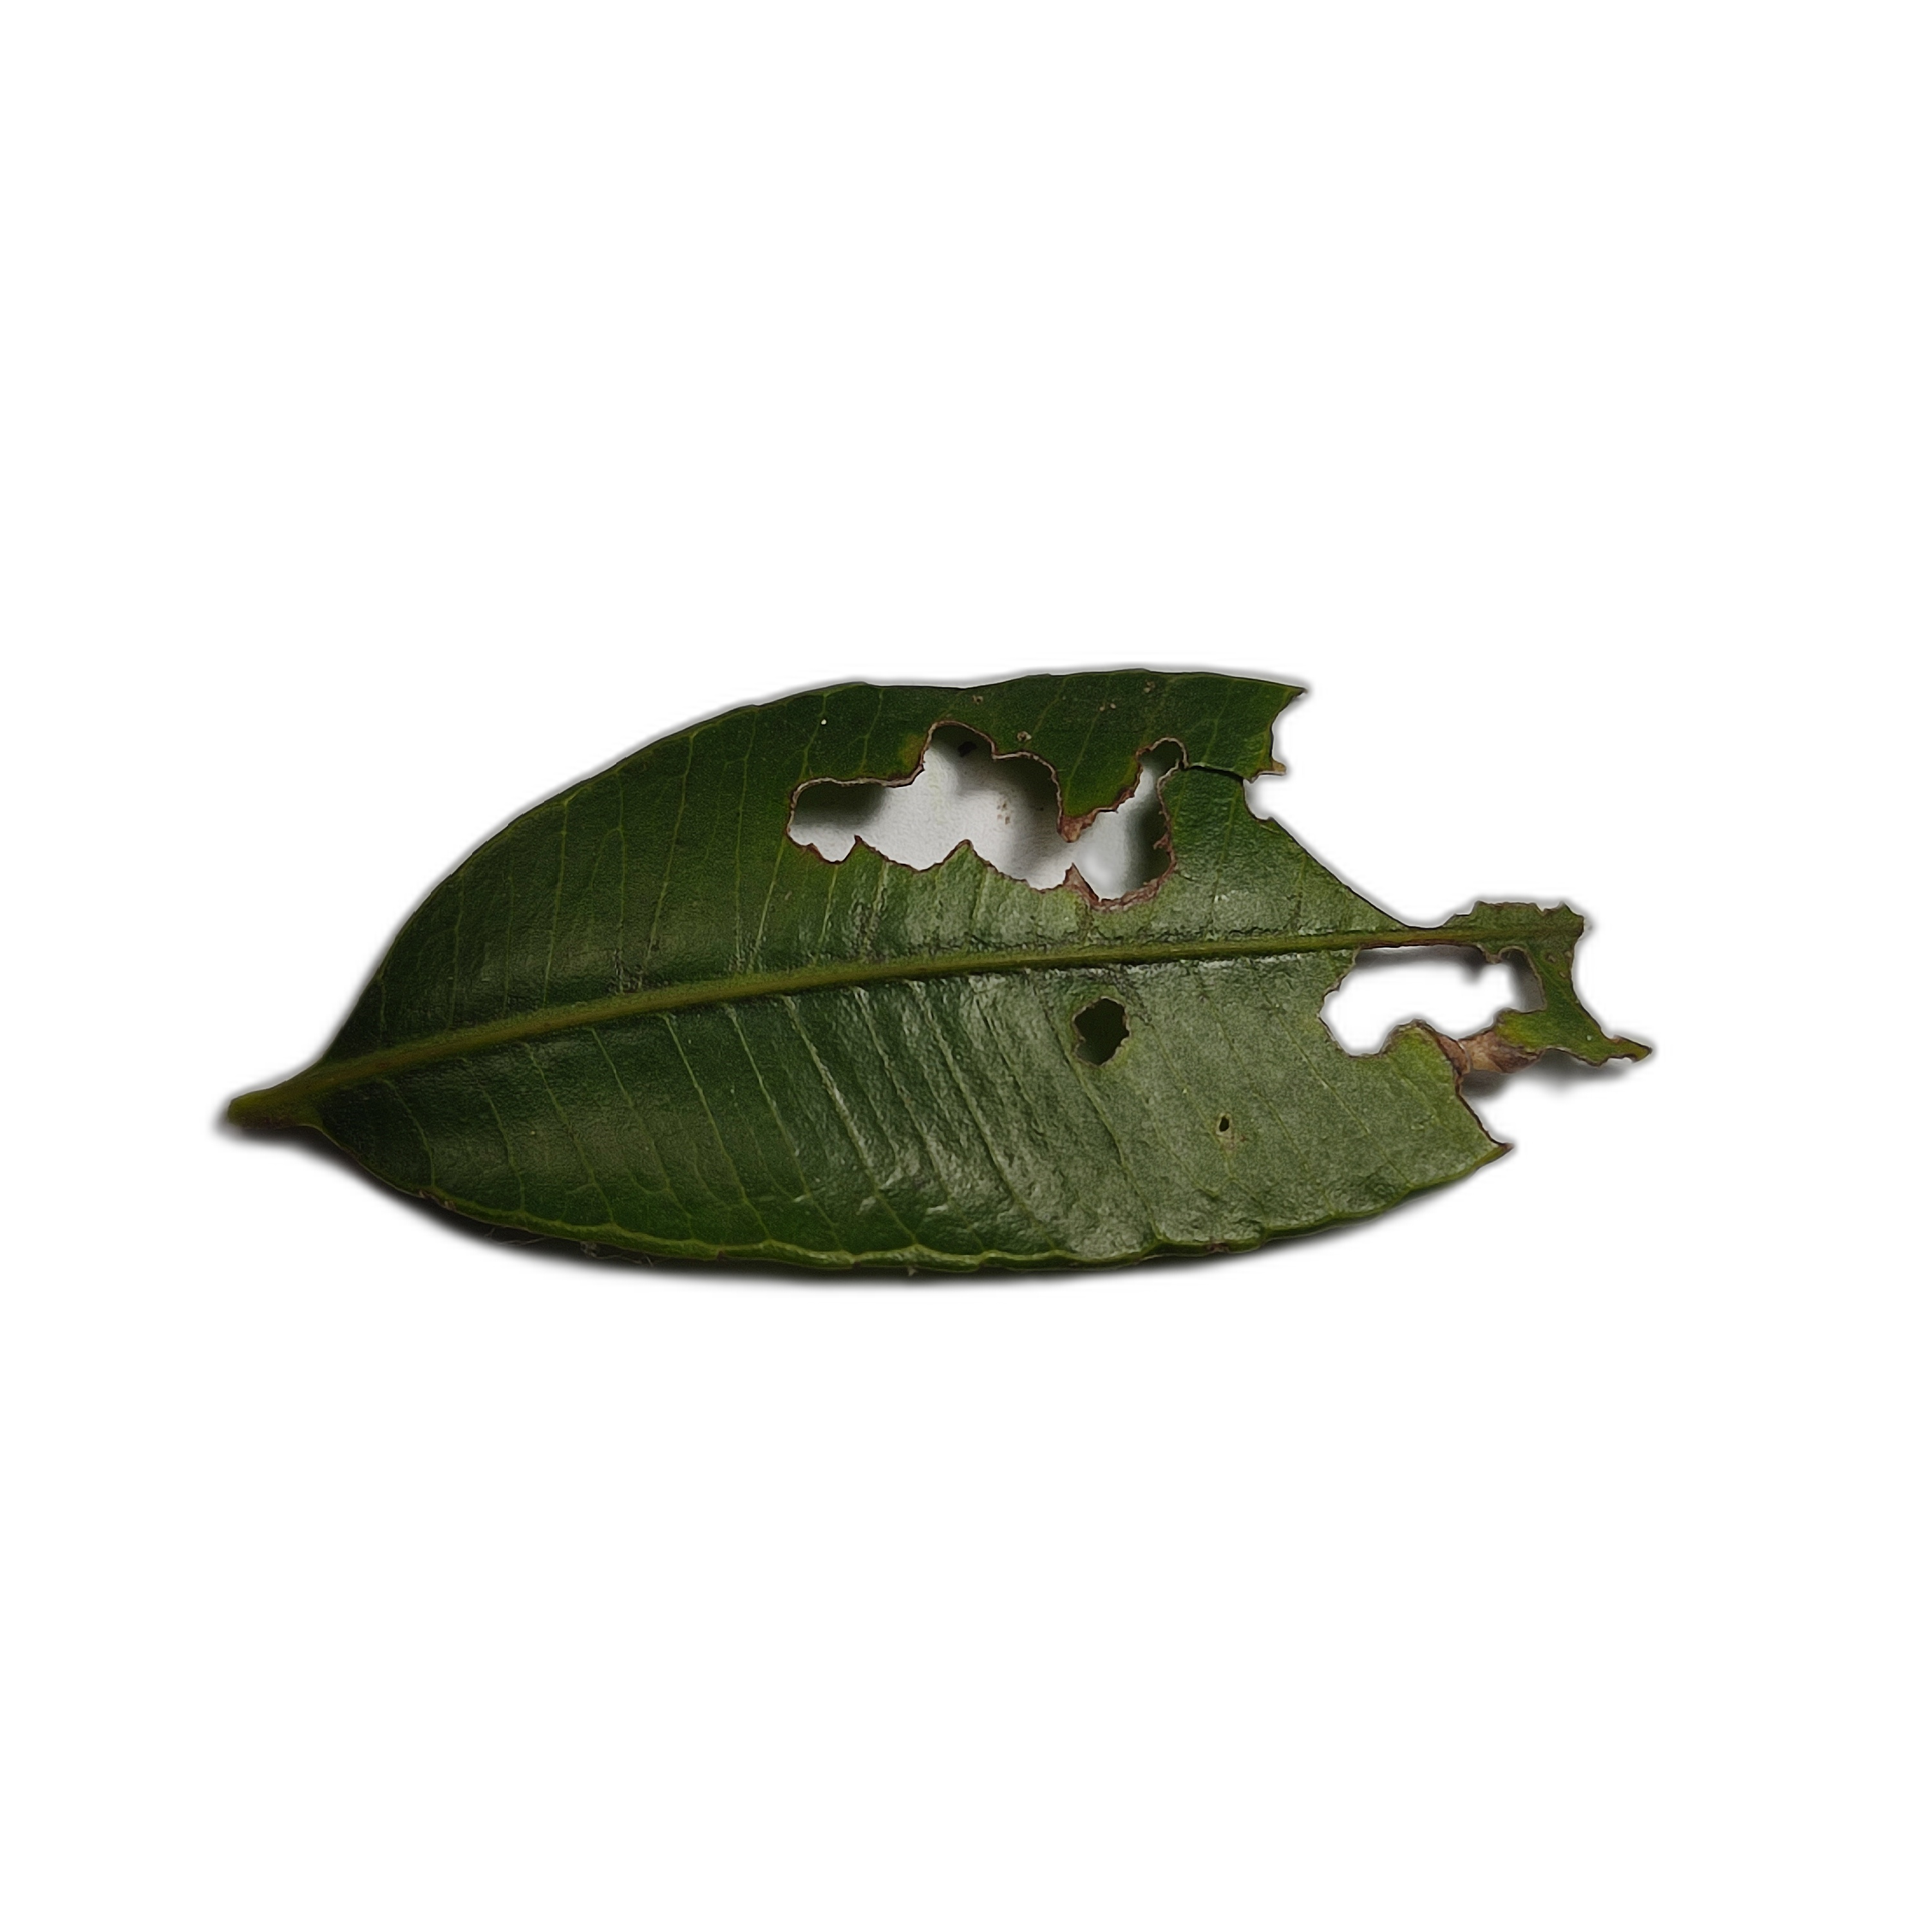
Label: not_healthy